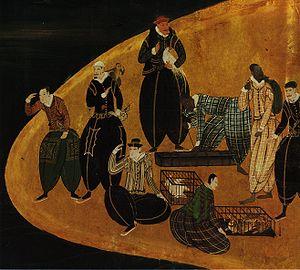
L'art Nanban ou Namban, désigne l'art japonais des XVIᵉ et XVIIᵉ siècles influencé par les contacts avec les Nanban, les commerçants et les missionnaires en provenance d'Europe et spécifiquement du Portugal. Le terme se rapporte également aux peintures apportées au Japon par les Européens.